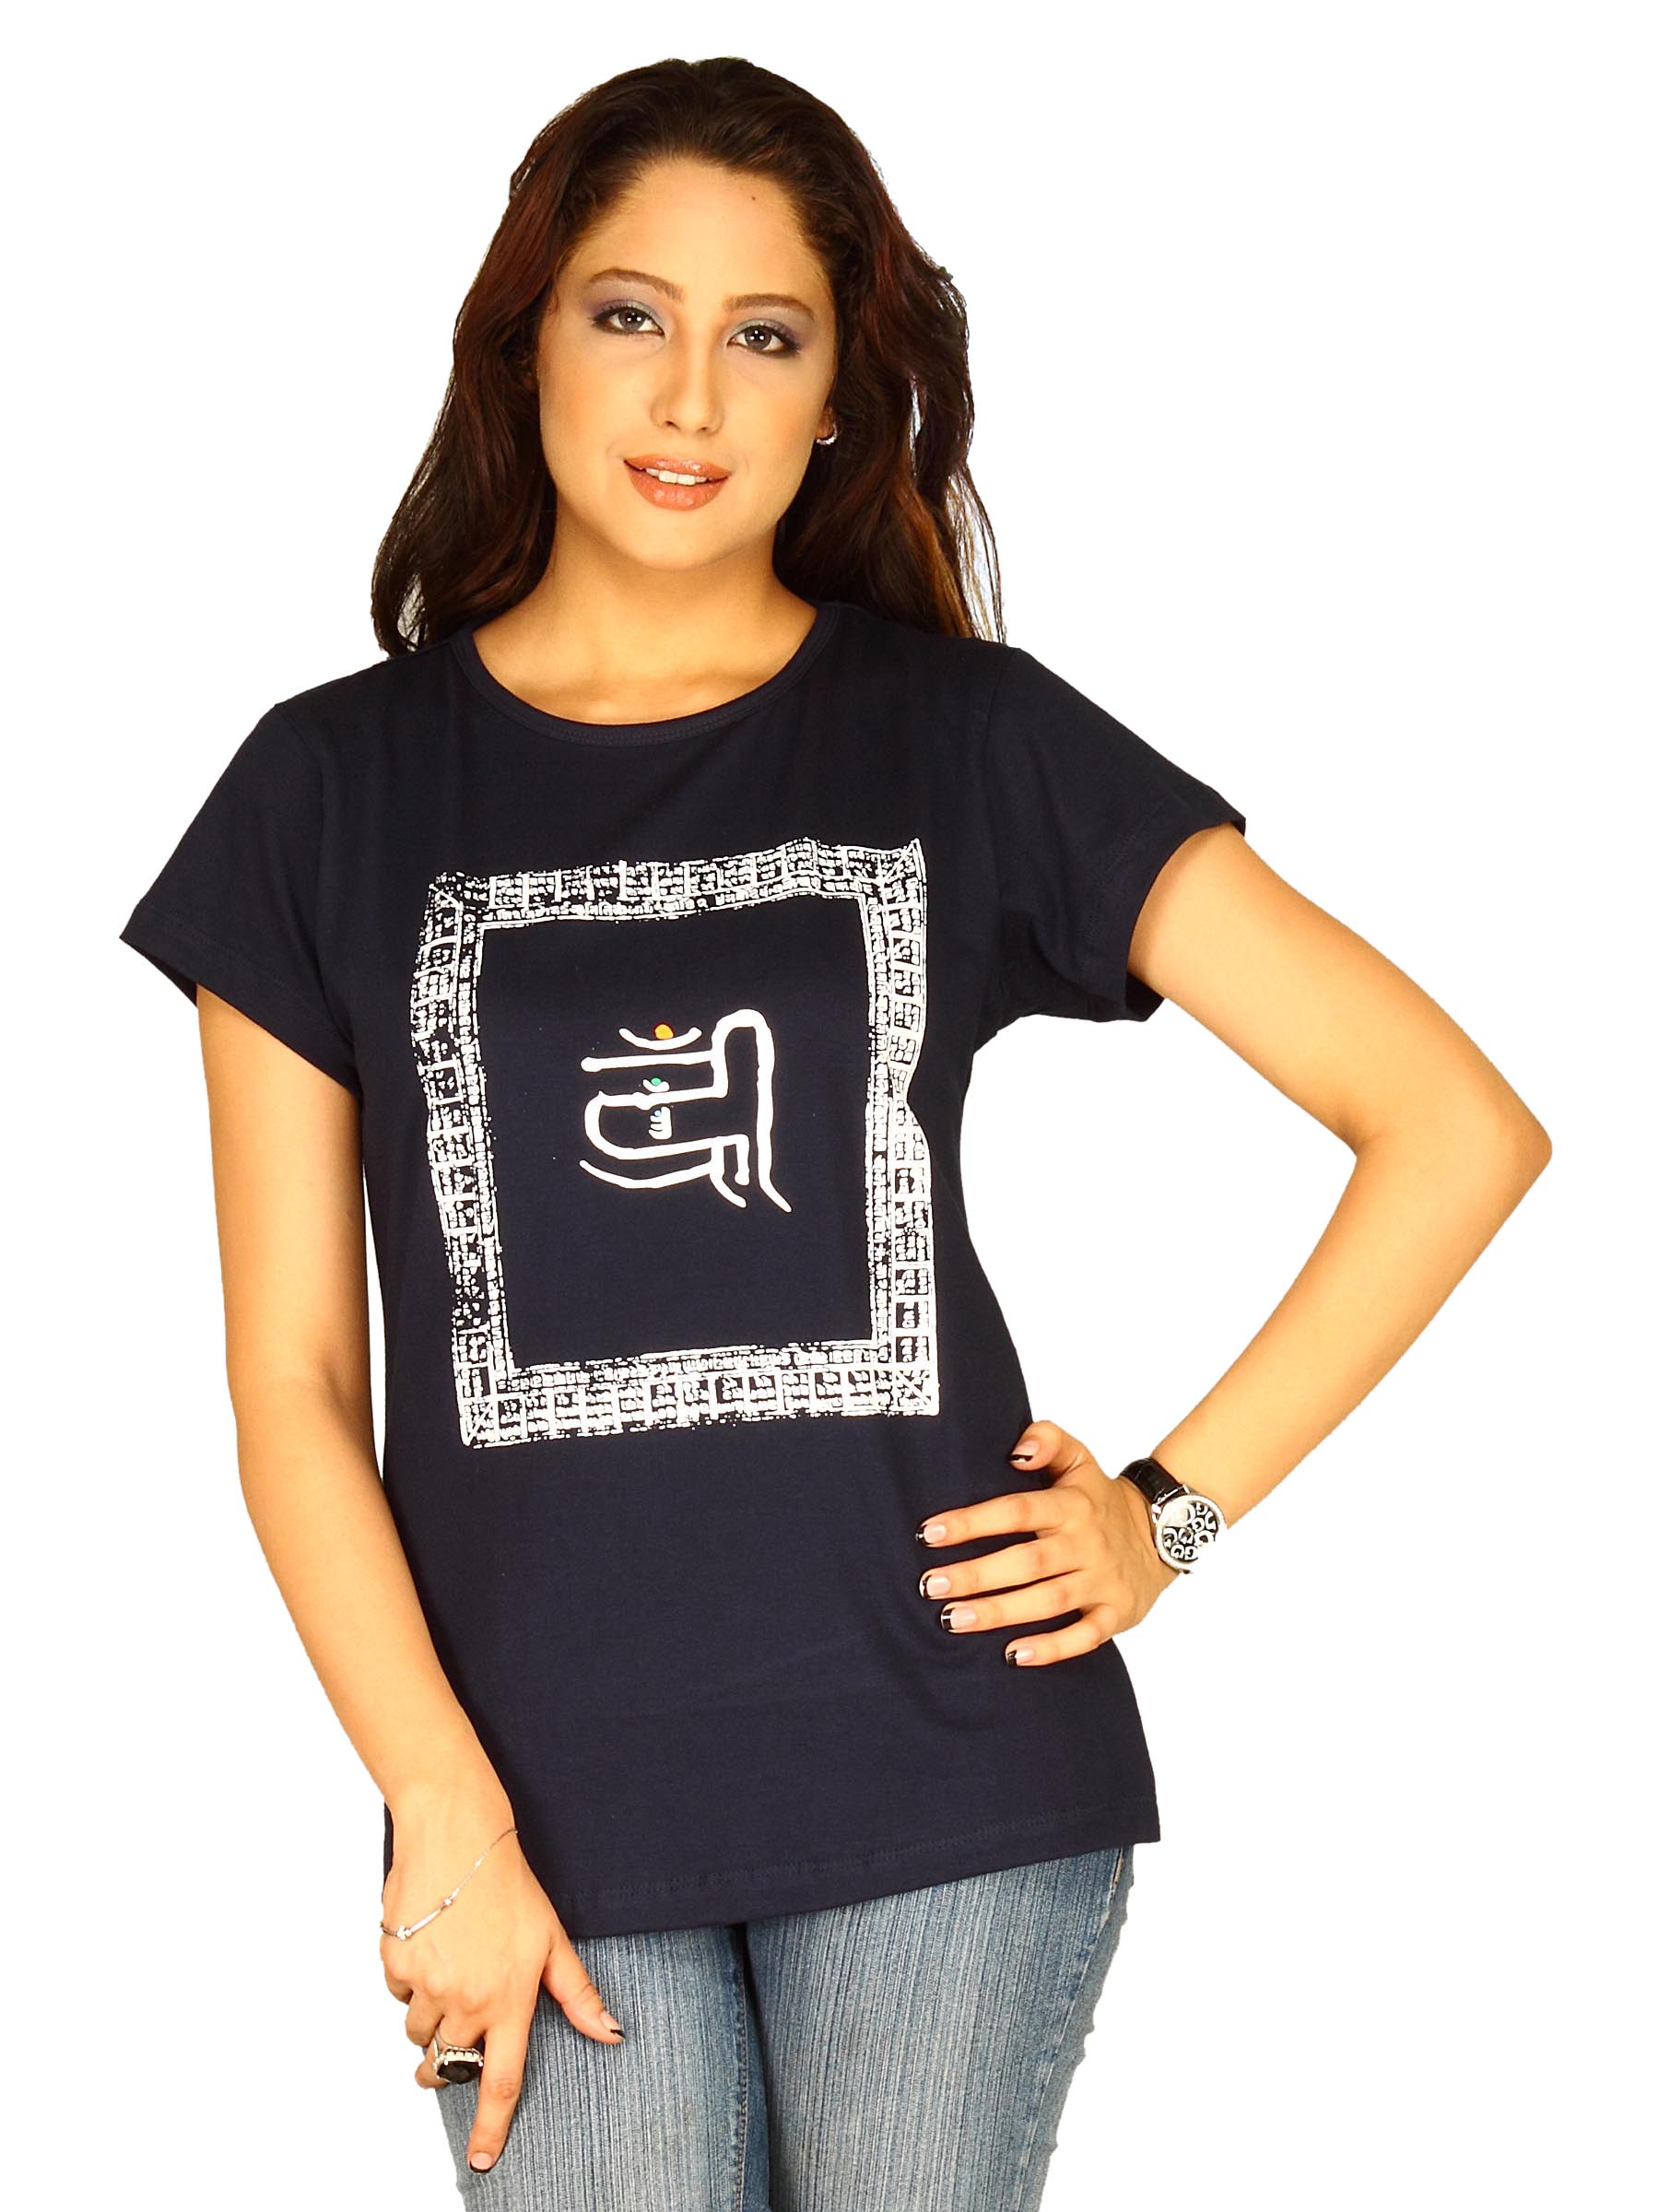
Tantra Women's Shloka Navy Long T-shirt
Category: Apparel / Topwear / Tshirts
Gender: Women
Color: Navy Blue
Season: Summer 2011
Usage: Casual